Glossa ordinaria (Accursius)

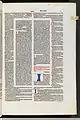
A page of a 1495 print the with the of Accursius and the of Hieronymus Clarius

Around 1,200 manuscripts of the are known. The first print of the work was done in Mainz in 1476. Additionally, it was, , printed in Venice in five parts in 1487–1489. This edition was reprinted in Turin by Ex Officina Erasmiana as part of the series (volumes 7–11) in 1968 and 1969. The individual volumes are: